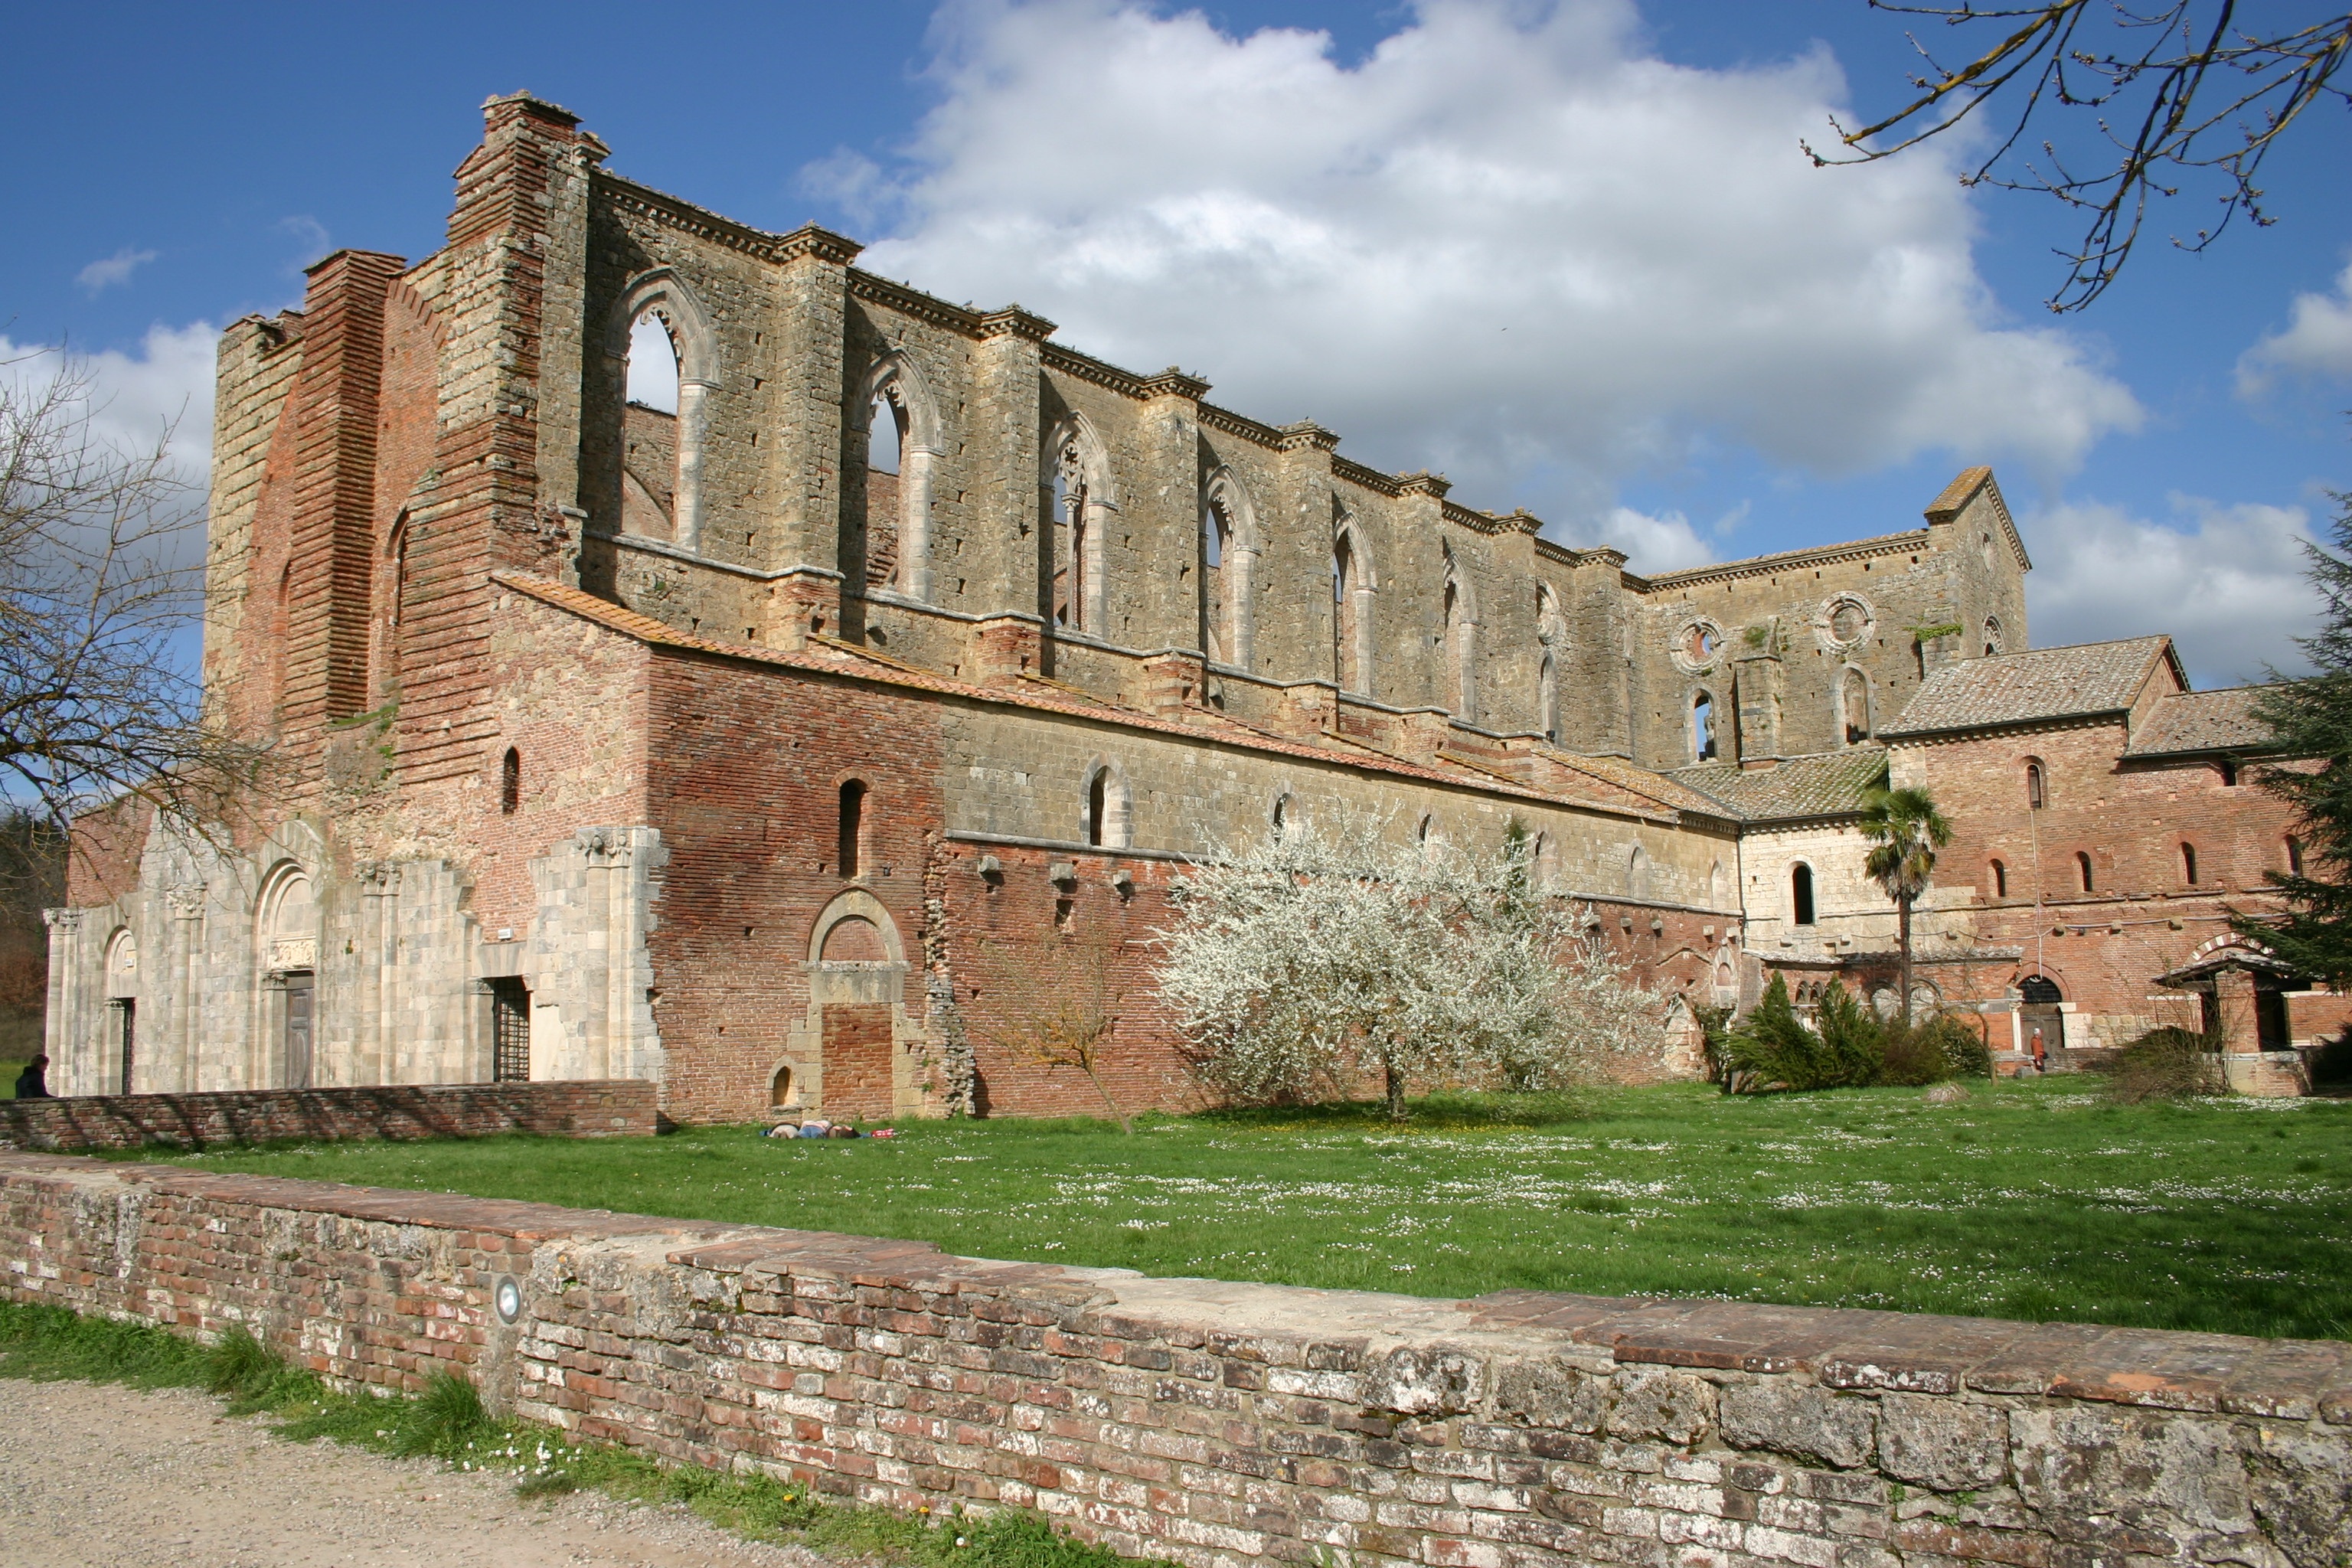
town, building, chateau, palace, village, castle, tuscany, church, fortification, place of worship, ruins, monastery, history, abbey, vault, estate, middle ages, moat, rural area, stately home, historic site, ancient history, abbazia san galgano